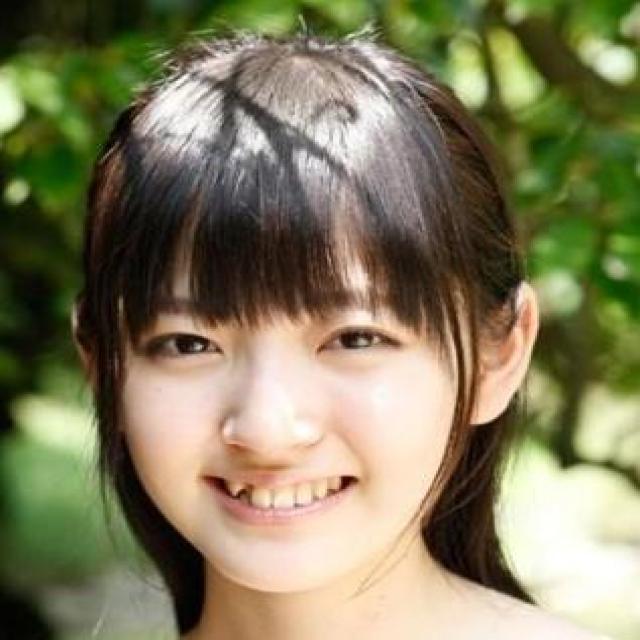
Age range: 13-20